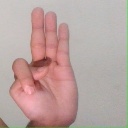
अक्षर: भ